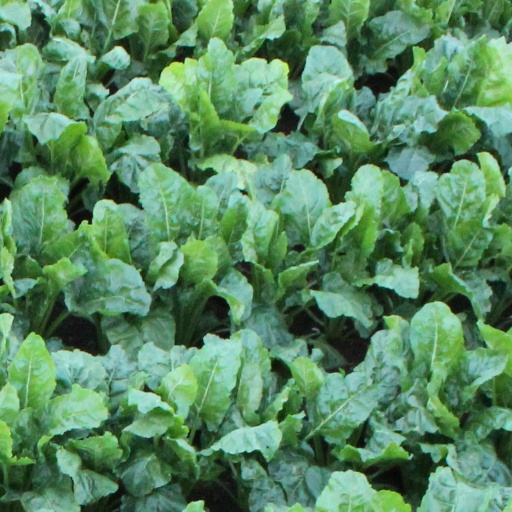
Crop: sugar beet